Martha Roldós

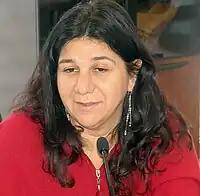
Martha Roldós in 2008

Martha Rina Victoria Roldós Bucaram (born 1963) is an Ecuadorian economist and politician. Her parents were the former president of the Republic Jaime Roldós Aguilera and Martha Bucaram, who both died in a plane crash in Loja Province in 1981.